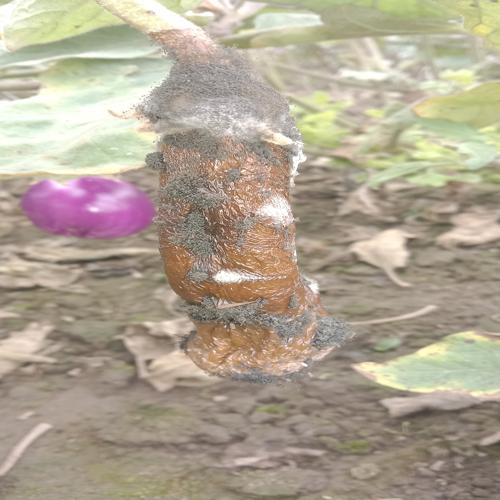
Label: Wet Rot